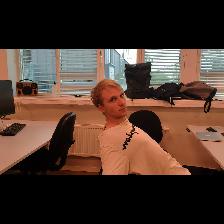
Label: Human